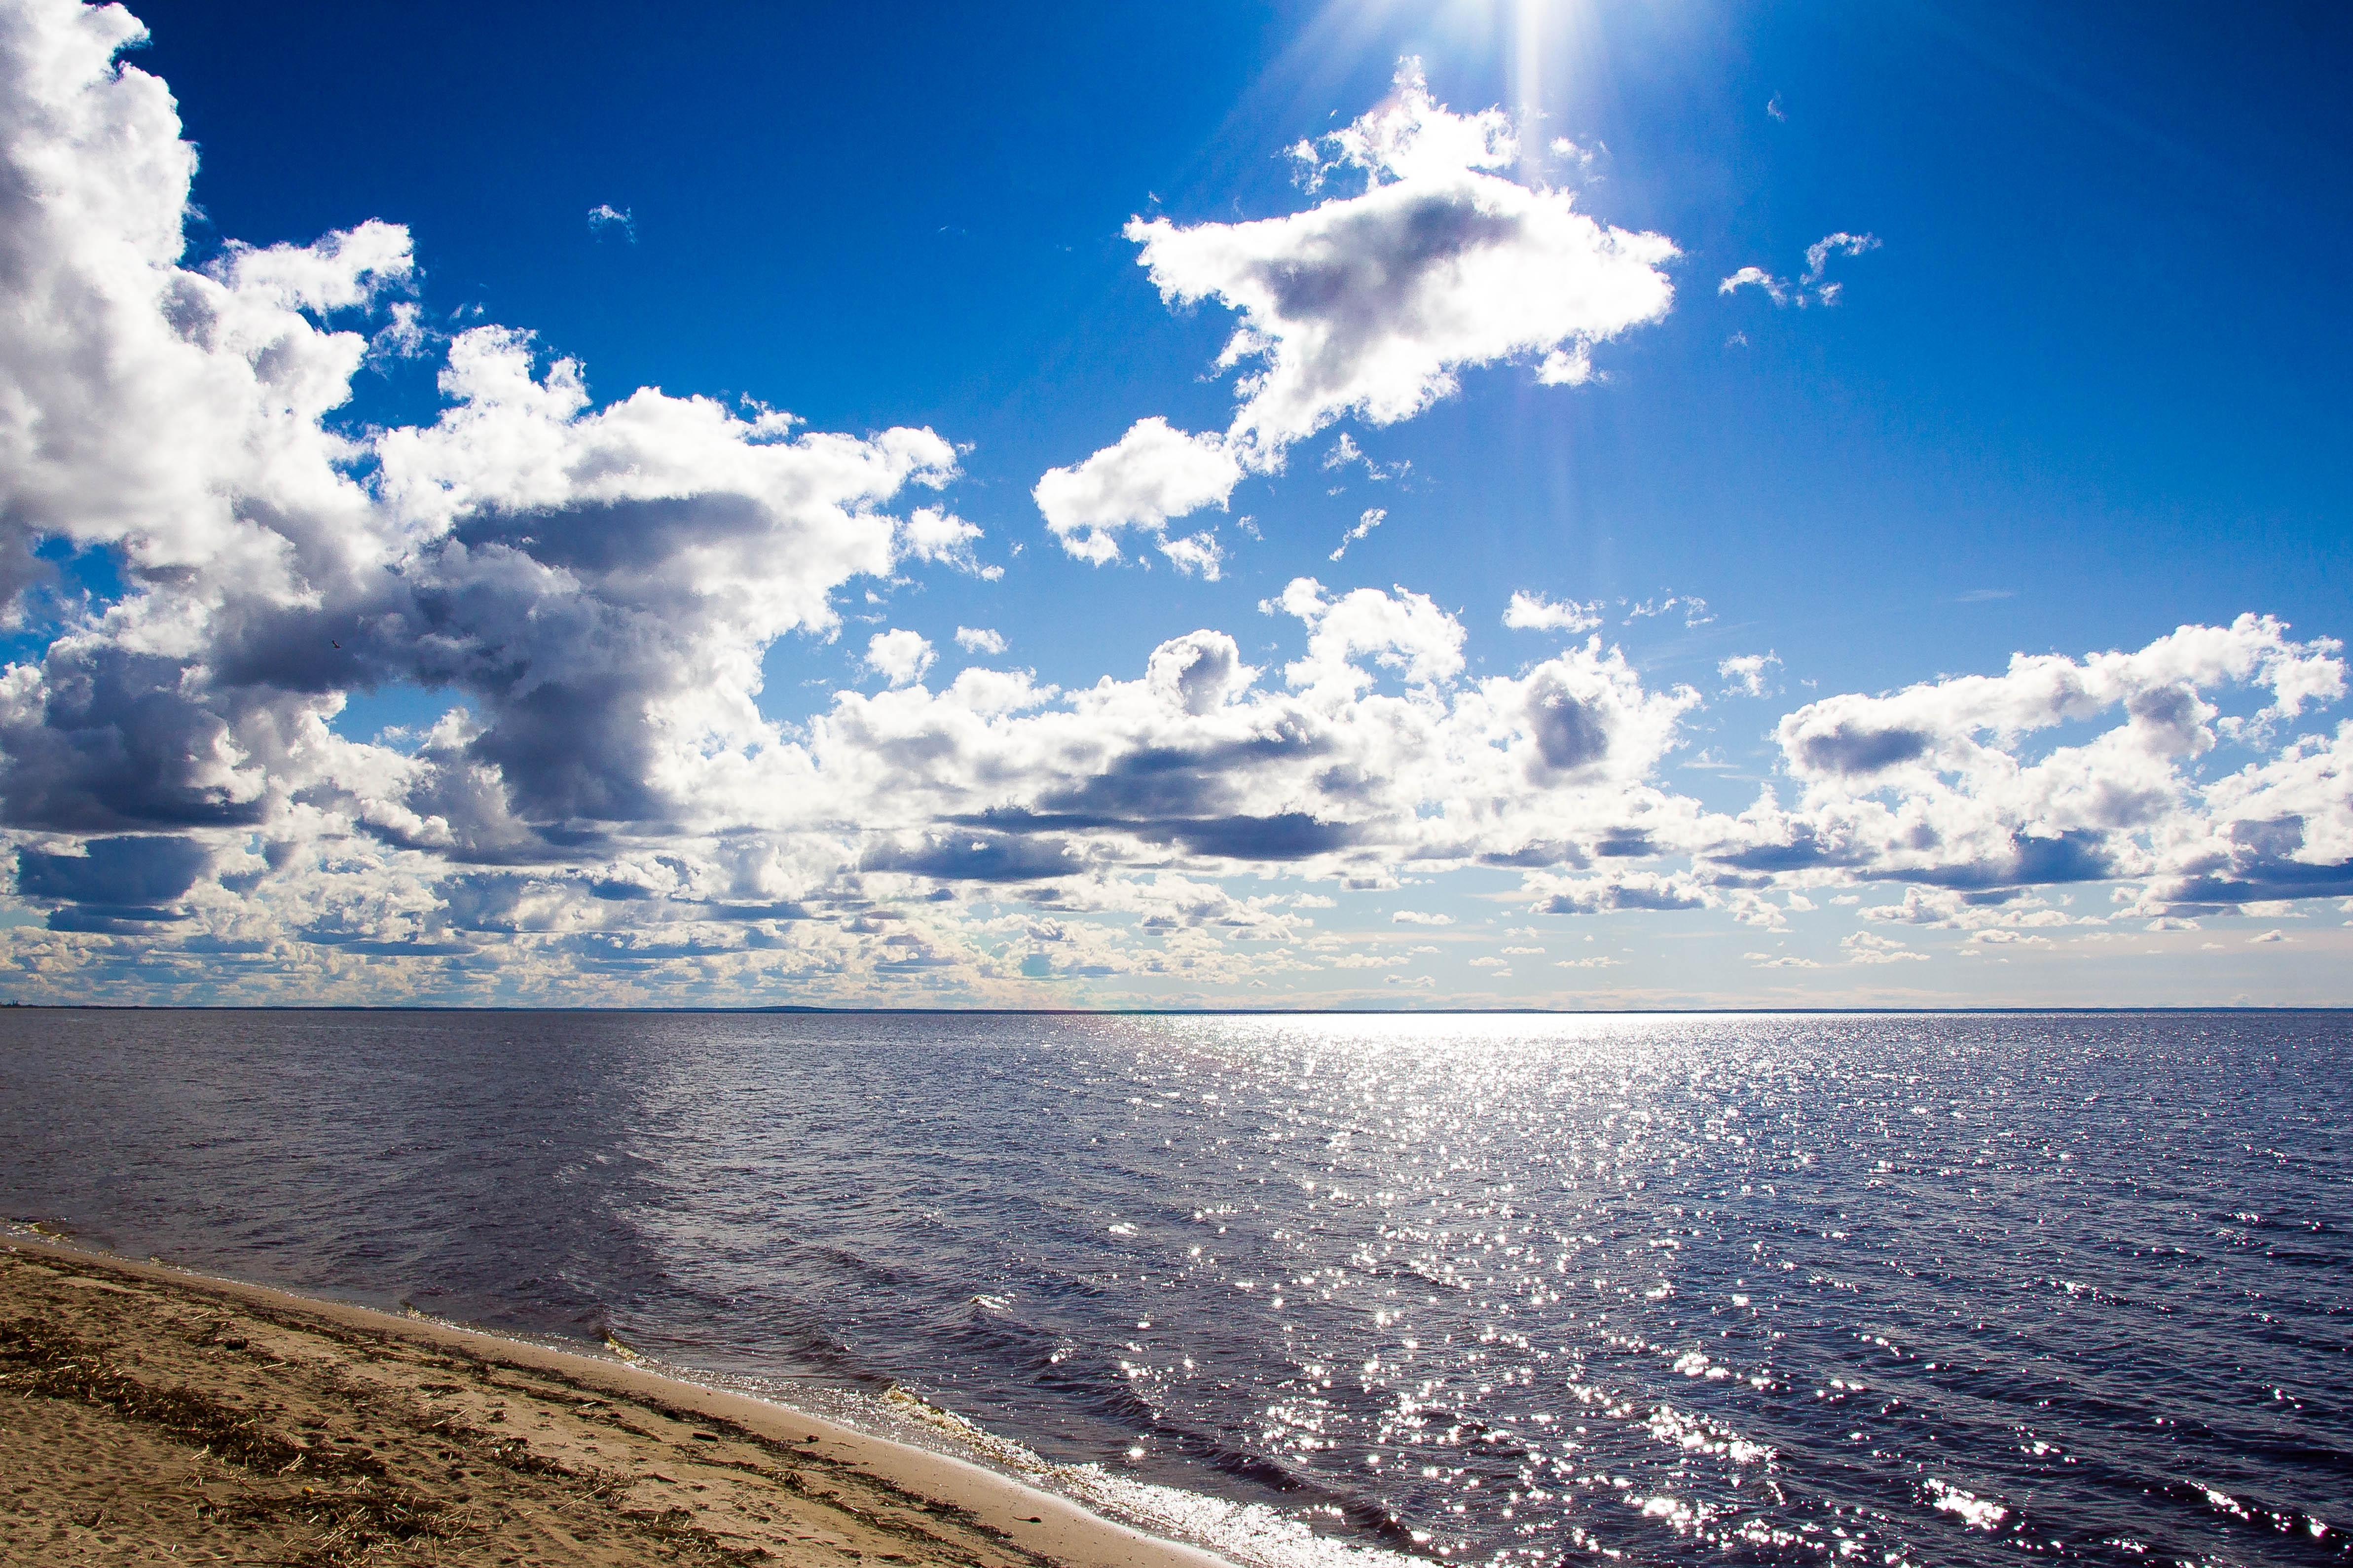
beach, sea, coast, water, nature, sand, ocean, horizon, light, cloud, sky, sun, sunlight, shore, wave, vacation, reflection, spray, shadow, cumulus, blue, yellow, body of water, blue sky, stroll, sunny, clouds, rays, handsomely, the glare, white sea, dahl, oscillation, wet sand, cumulus clouds, meteorological phenomenon, the bright sun, yellow sand, wind wave, glowing clouds, reflection on water